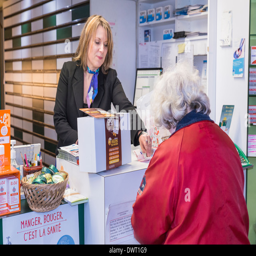
interior of a chemist 's shop